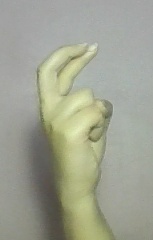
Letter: zay